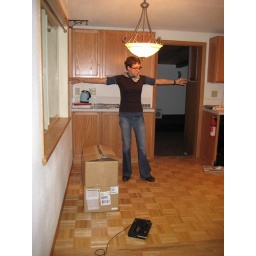
Compact dining area. Need to identify kitchen table which will work in this small space.